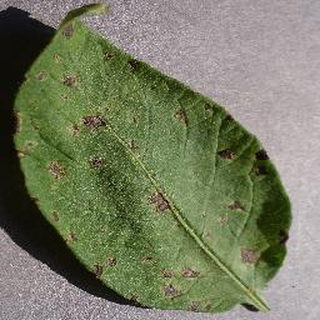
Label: potato_early_blight